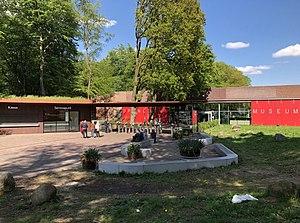
L’écomusée des Pays-Bas est un musée néerlandais de plein air situé à Arnhem. Il offre un aperçu des conditions de vie aux Pays-Bas sur les 350 dernières années.